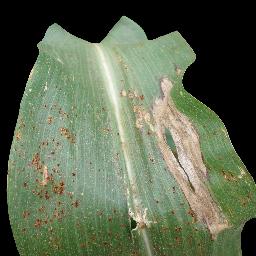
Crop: corn
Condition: (maize)_common_rust